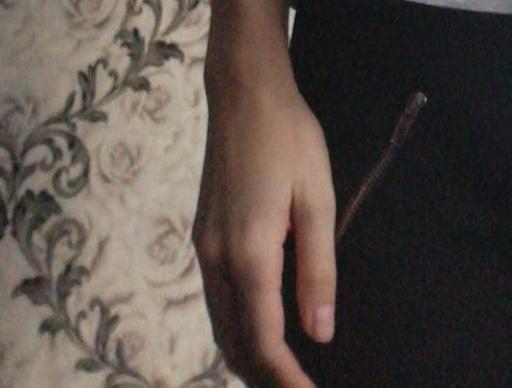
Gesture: no_gesture